RPM Tuning

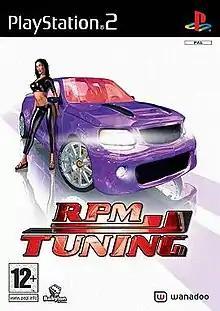

RPM Tuning, also titled Top Gear RPM Tuning and as Midnight Outlaw: Six Hours To Sun Up for Microsoft Windows, is a racing video game developed by French studio Babylon Software and published by Wanadoo Edition in 2004 for Windows, PlayStation 2 and Xbox. It is part of the "Top Gear" game series. A PlayStation 2 version was not released in North America.